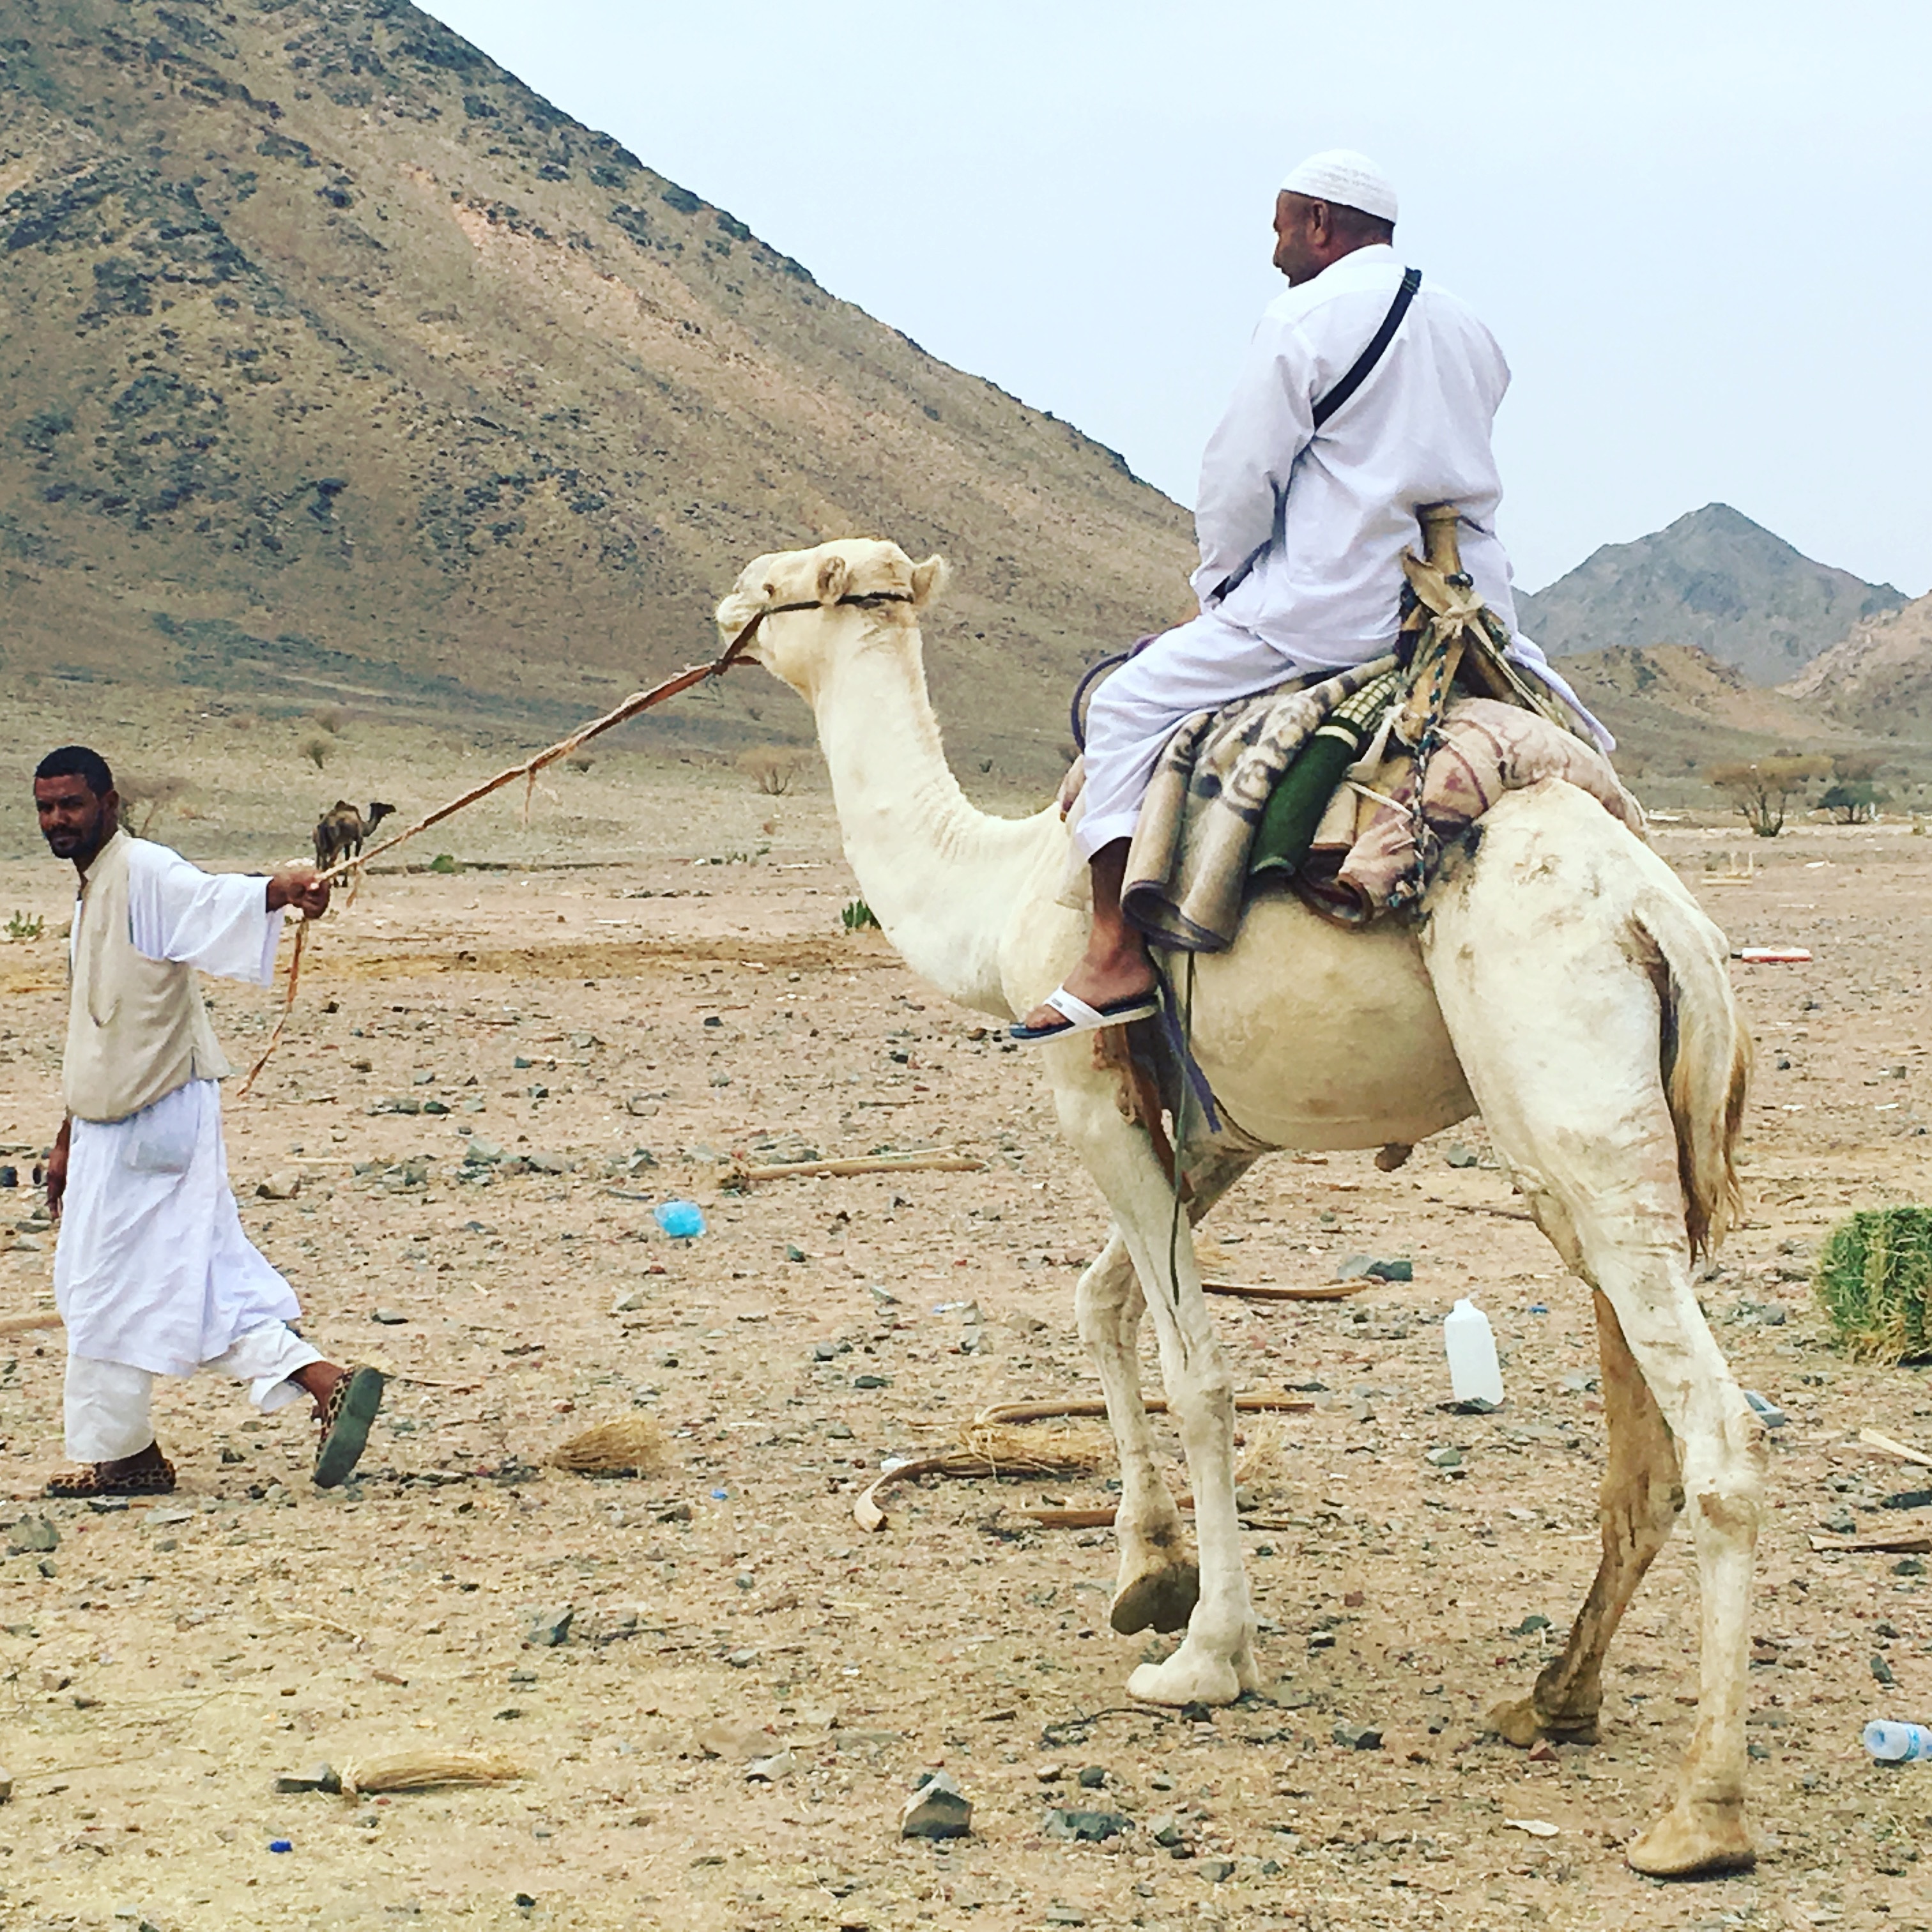
landscape, mountain, desert, camel, mammal, western riding, herder, equestrianism, pack animal, camel like mammal, arabian camel